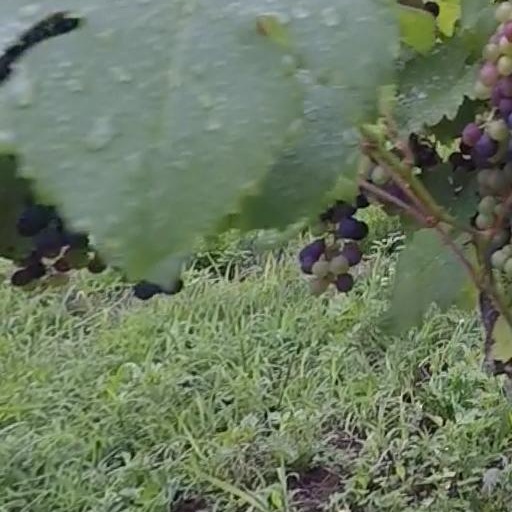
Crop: grape